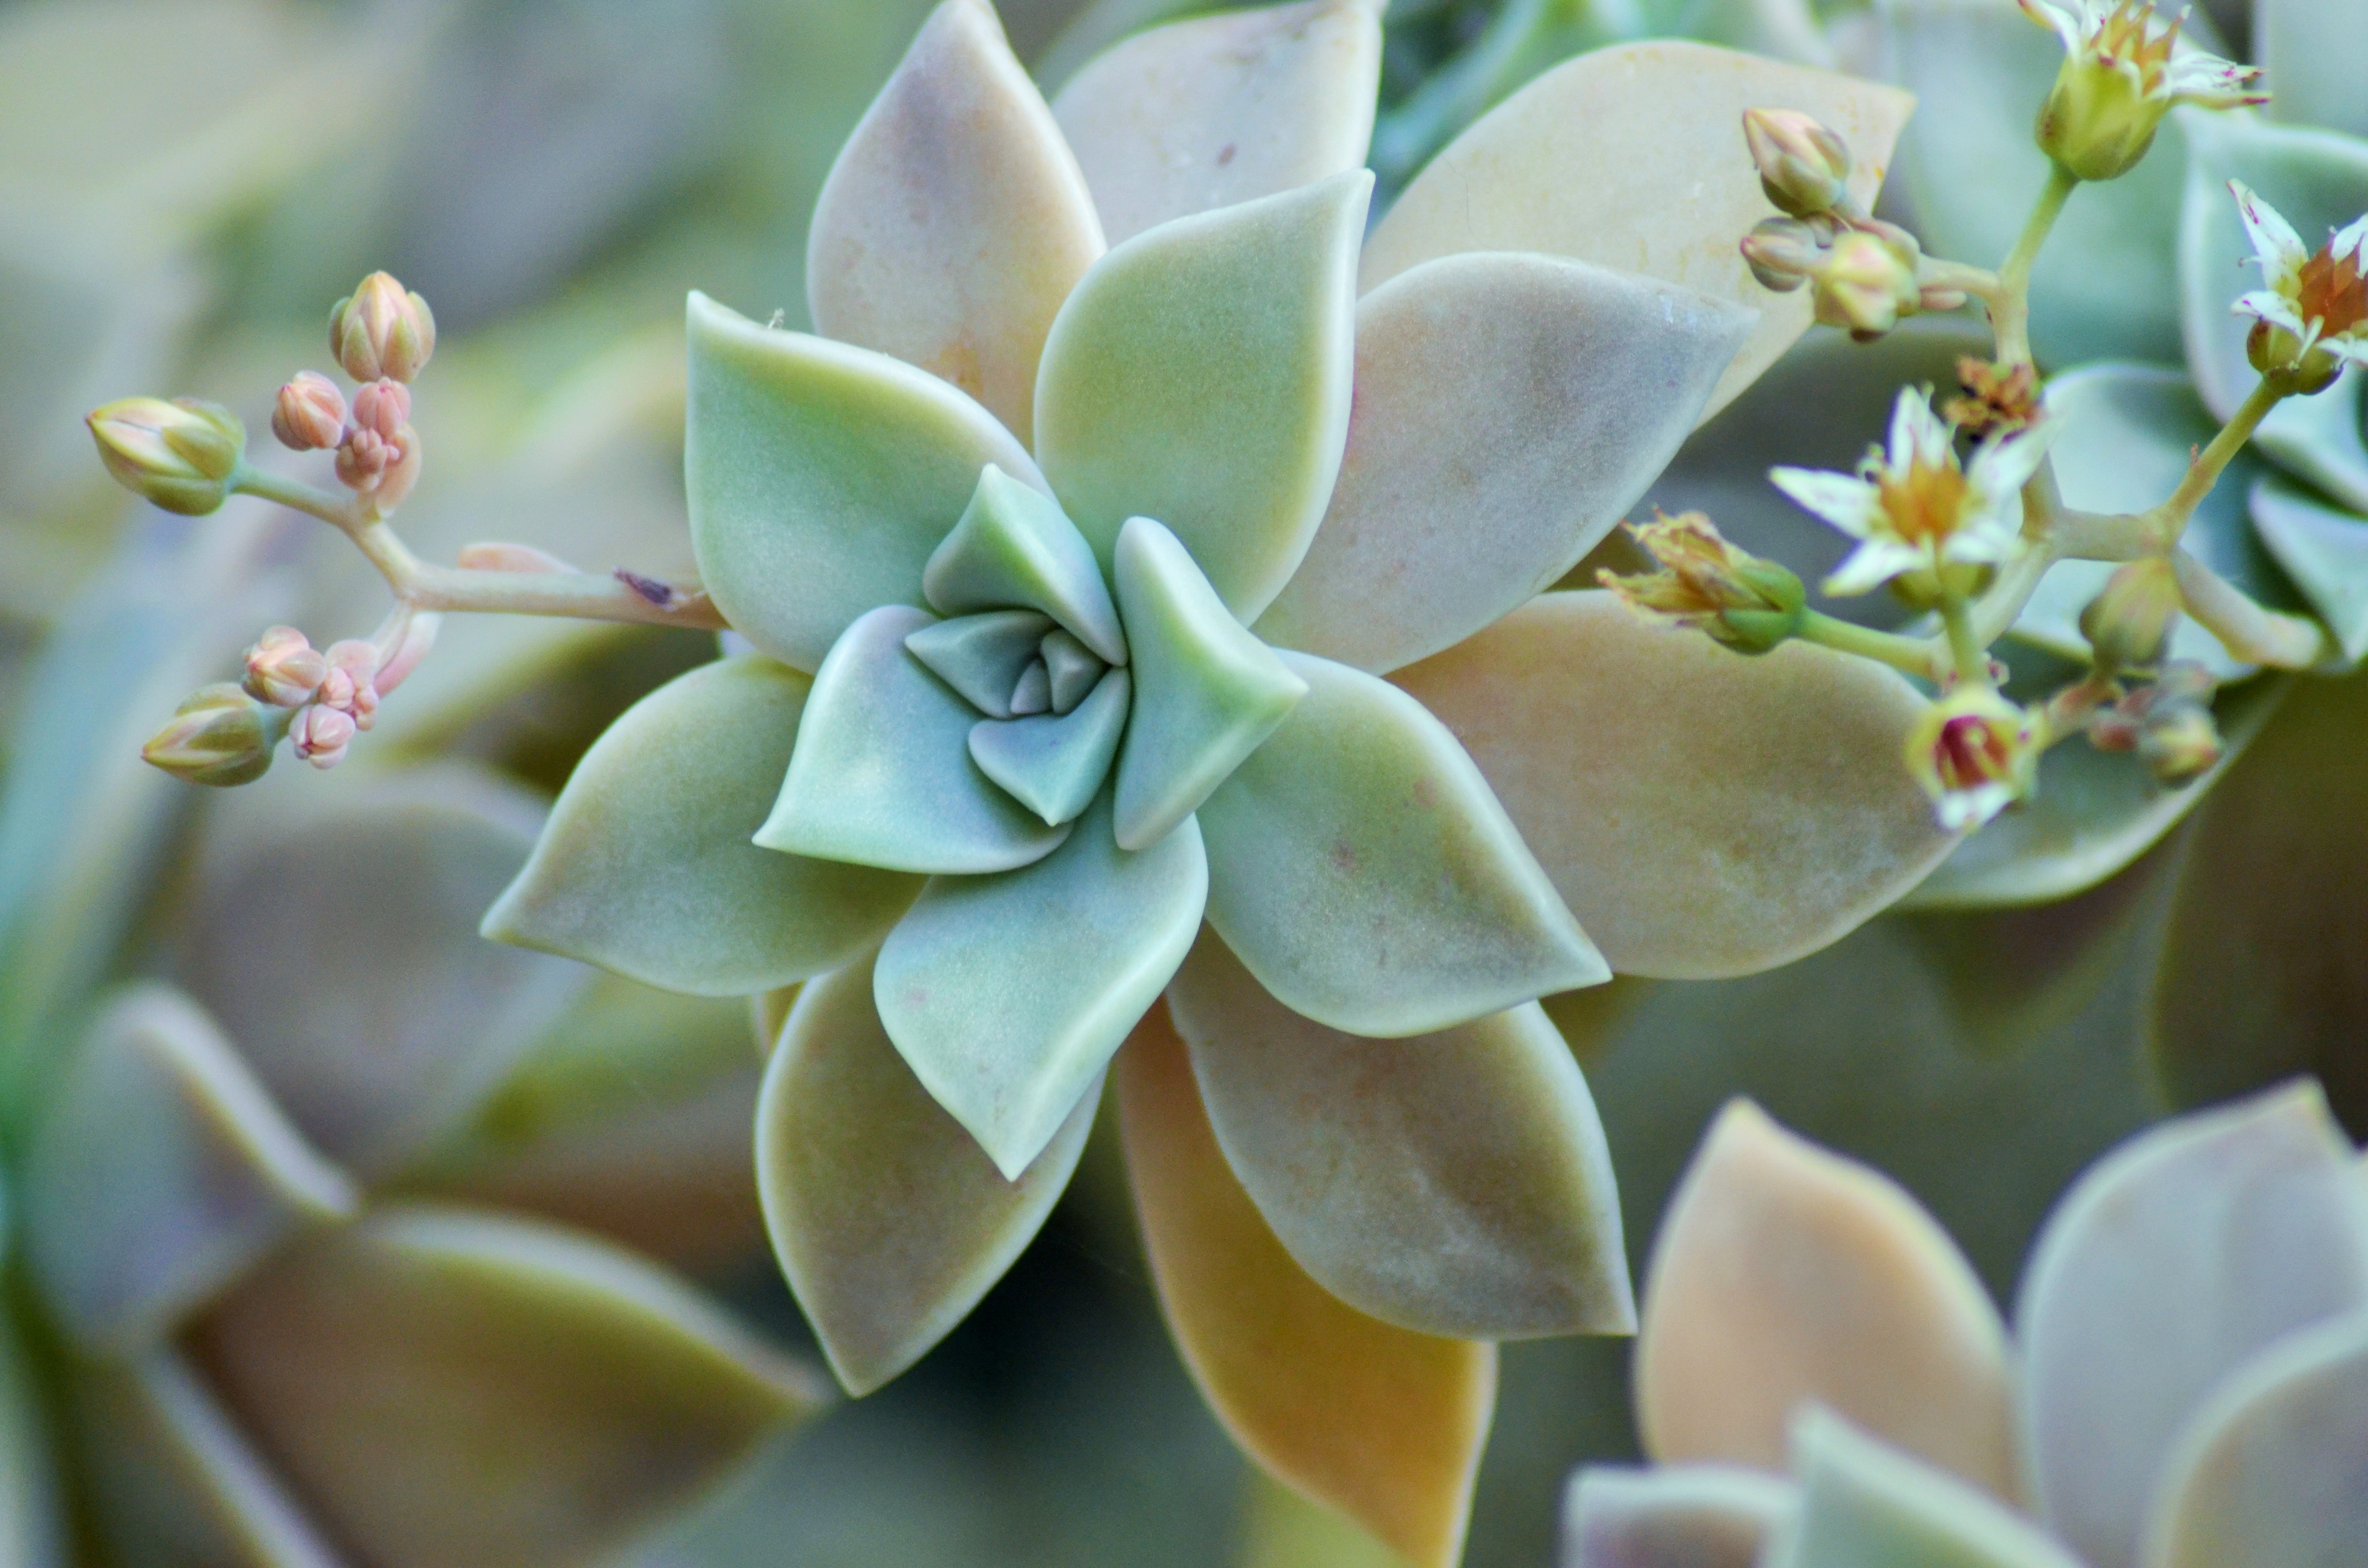
nature, blossom, cactus, plant, flower, petal, wild, green, botany, succulent, garden, flora, close up, wild flowers, leaves, provence, macro photography, crassulaceae family, flowering plant, land plant